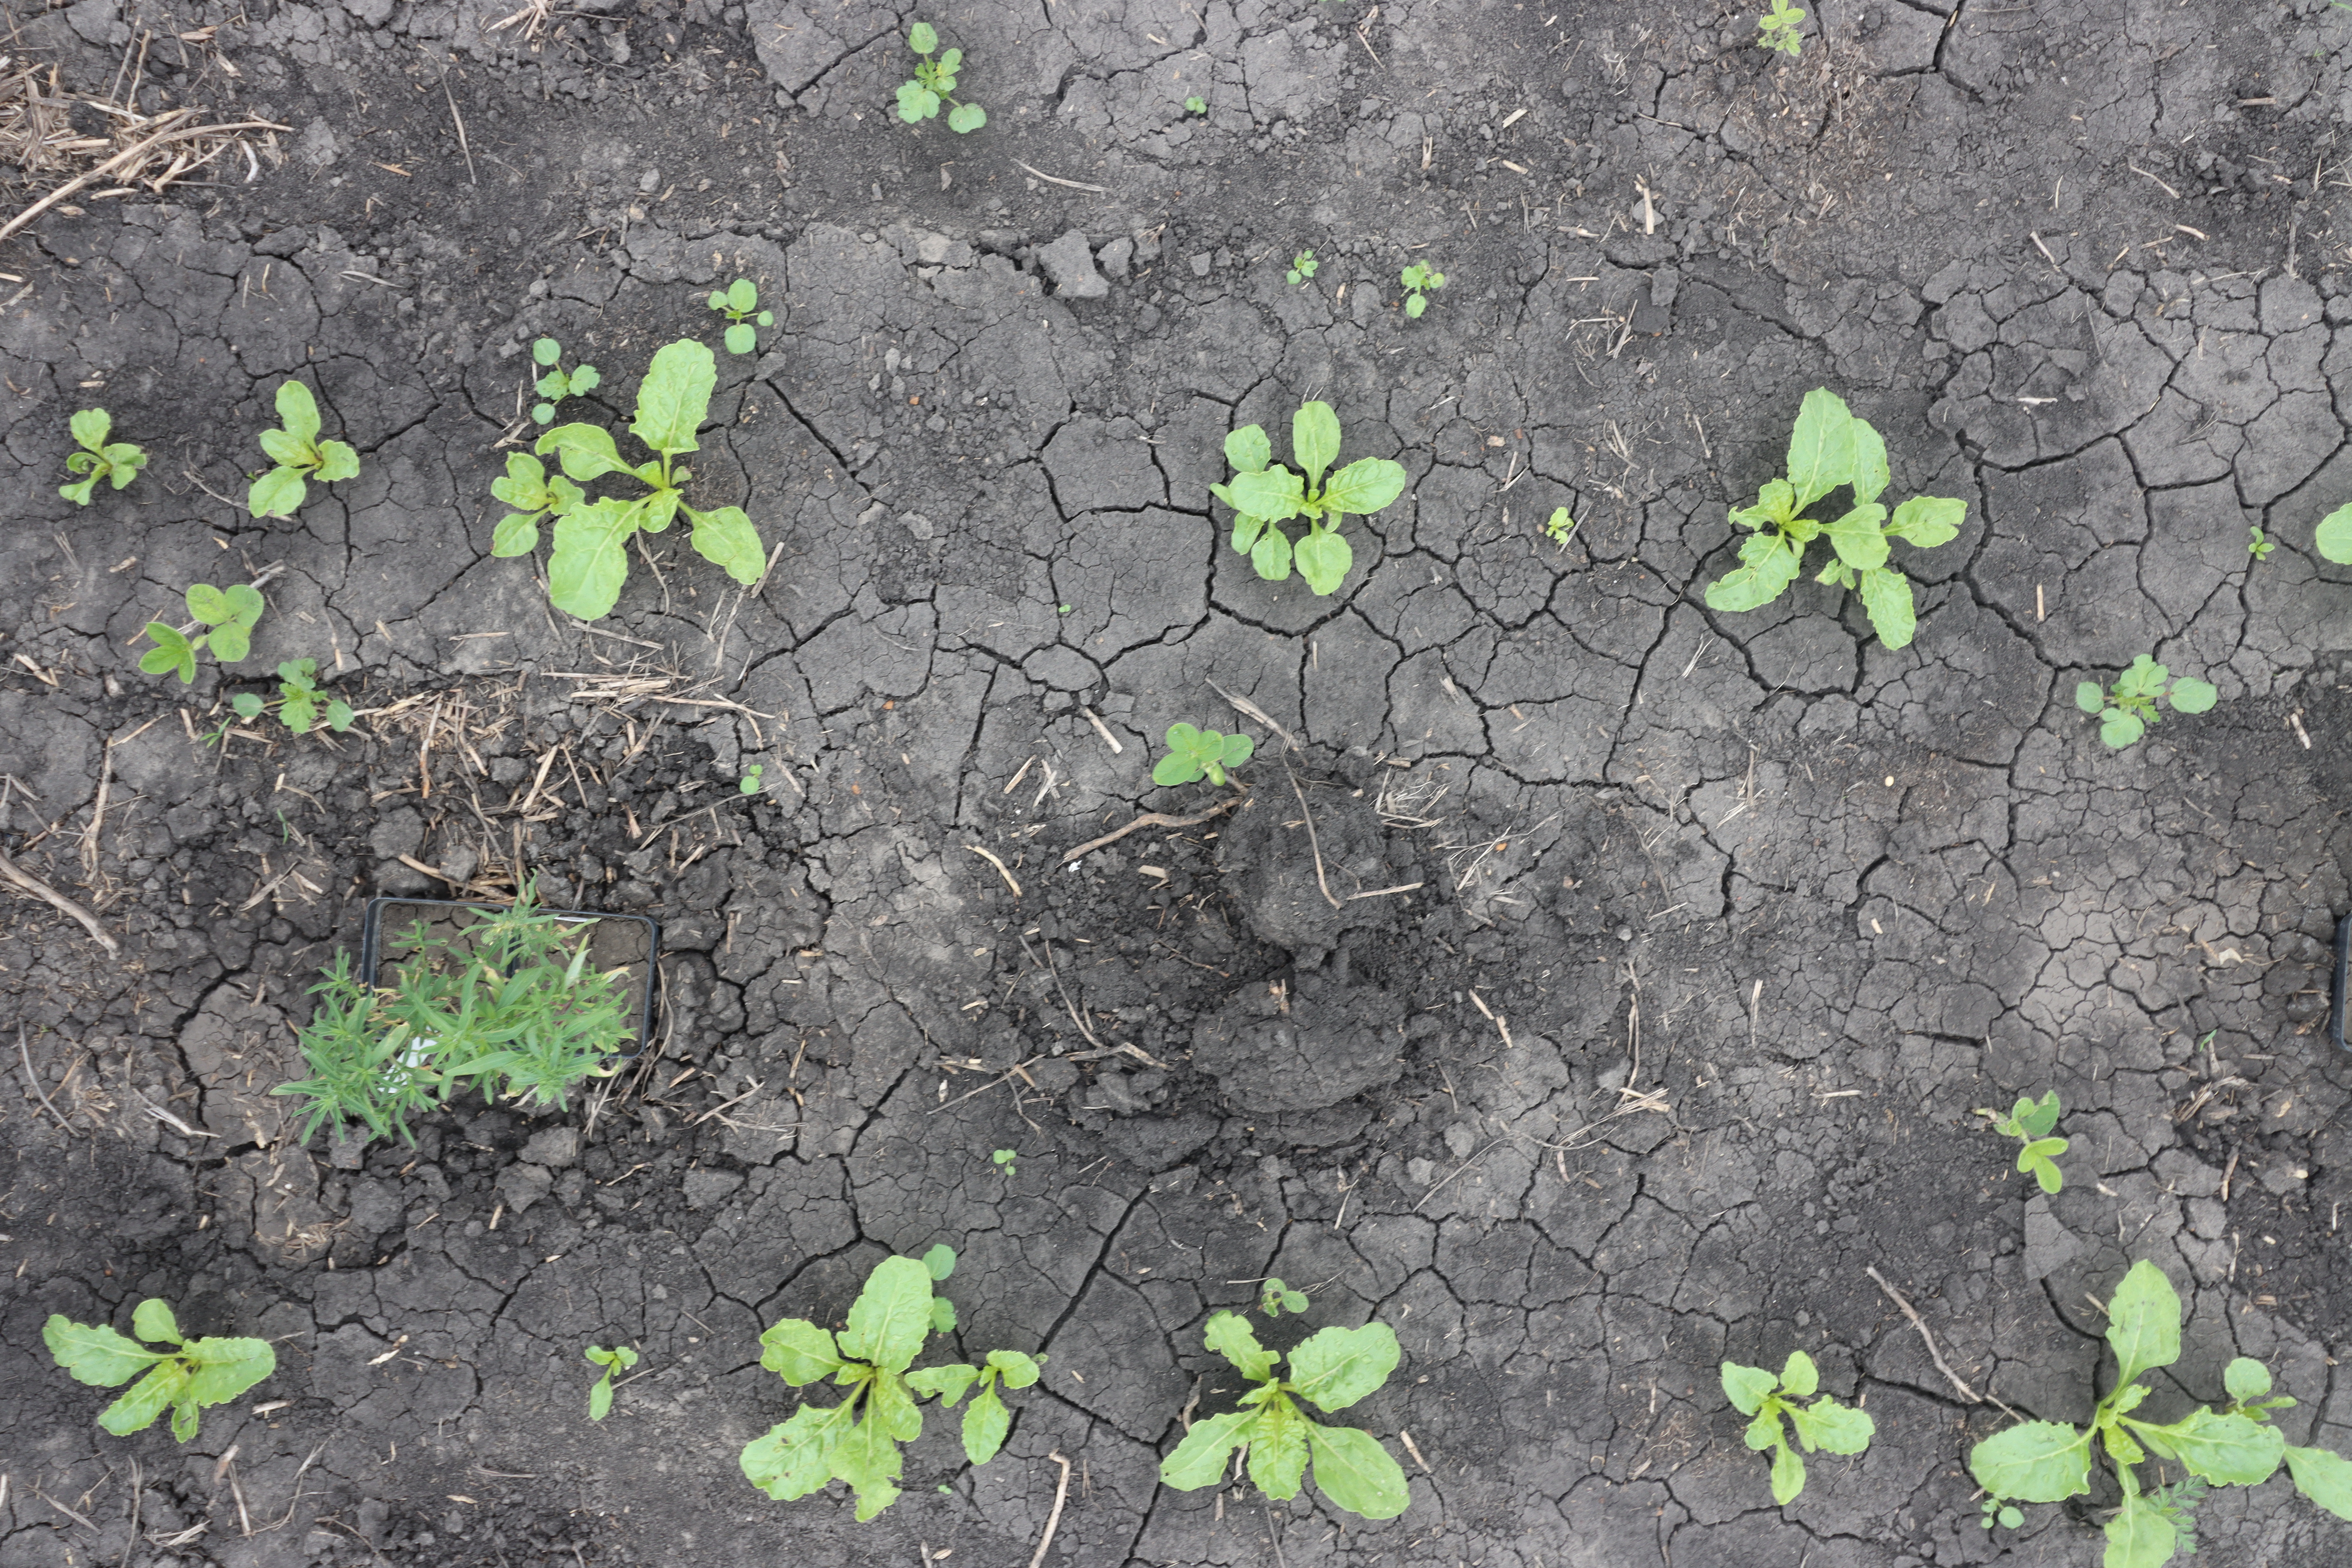
Crop: Sugar beet
Objects: Sugar beet, Sugar beet, Sugar beet, Sugar beet, Sugar beet, Sugar beet, Sugar beet, Sugar beet, Sugar beet, Sugar beet, Kochia, Kochia, Soybean, Soybean, Soybean